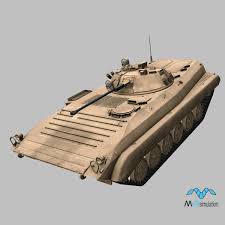
Label: BMP